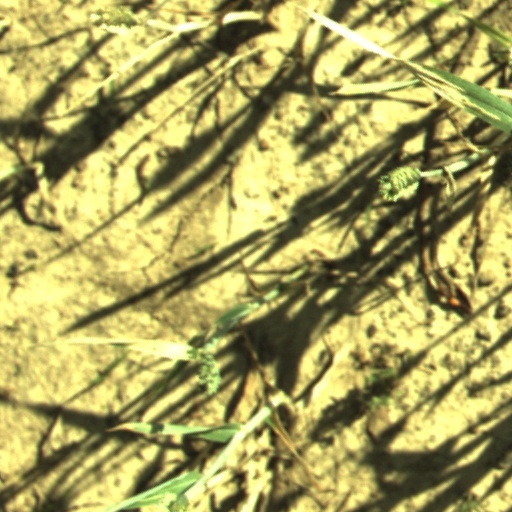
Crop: wheat